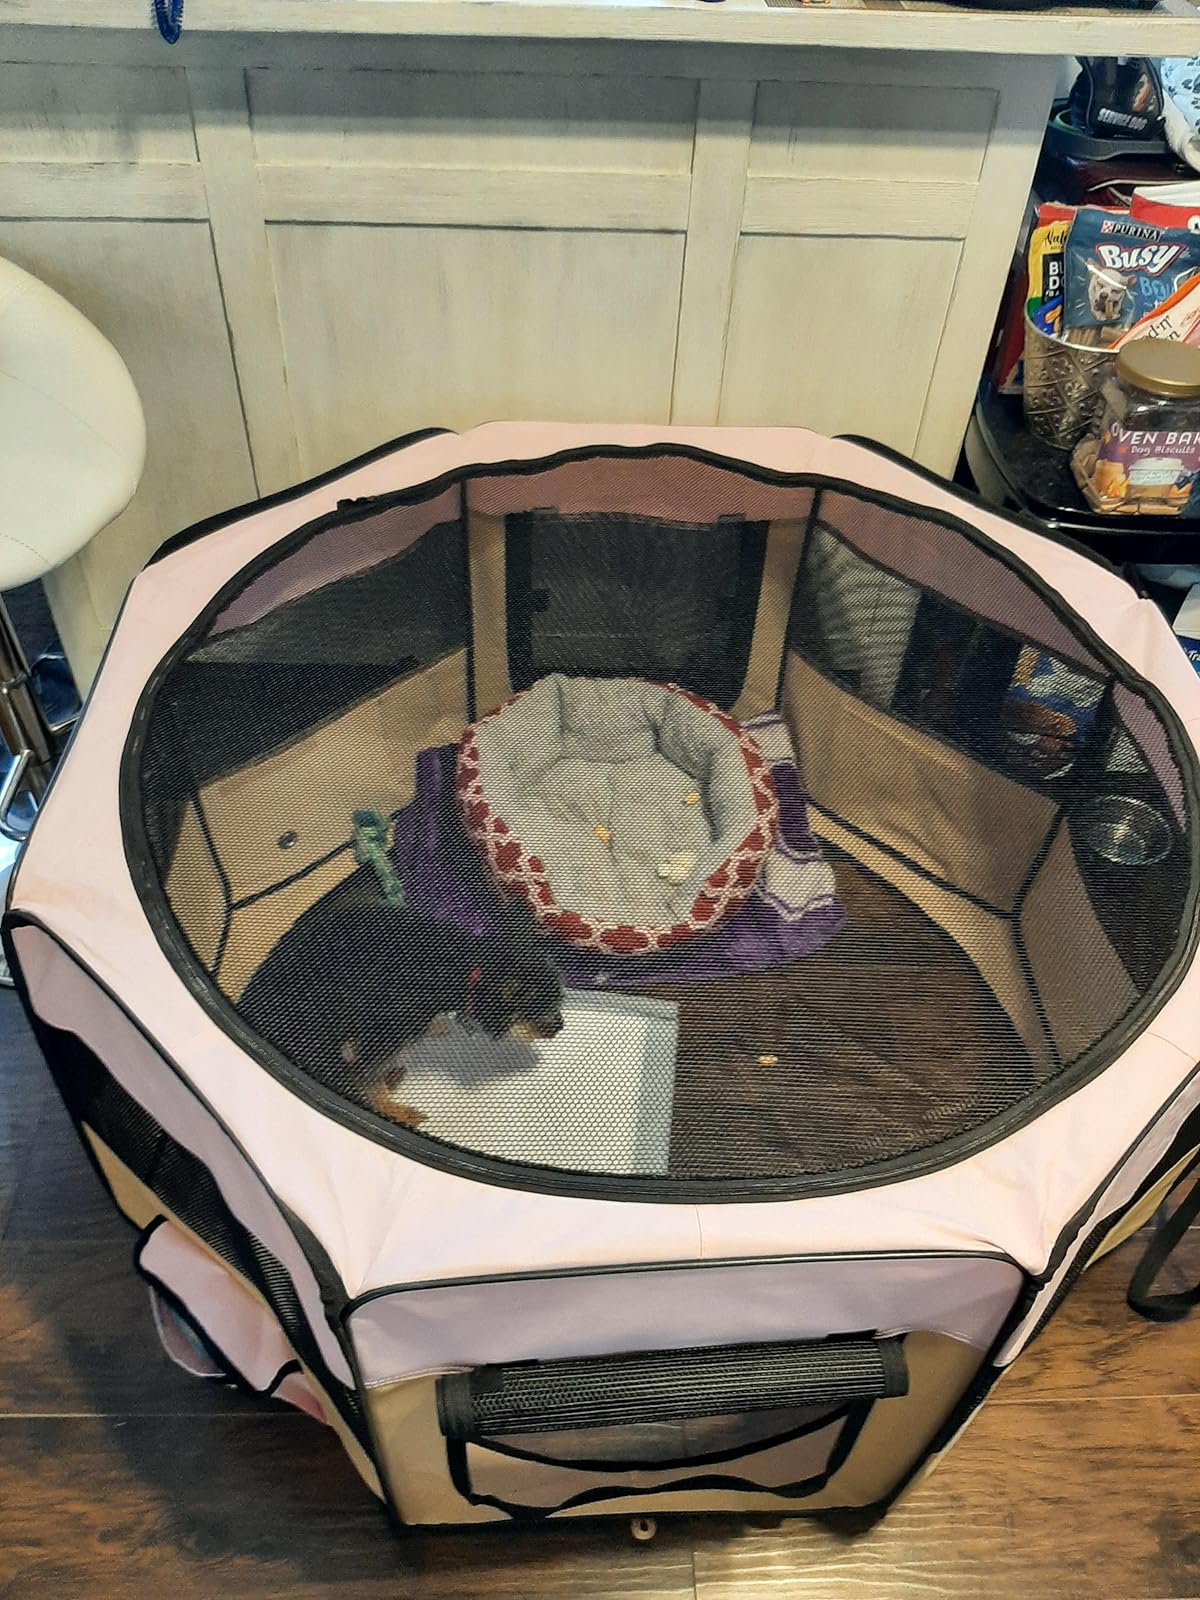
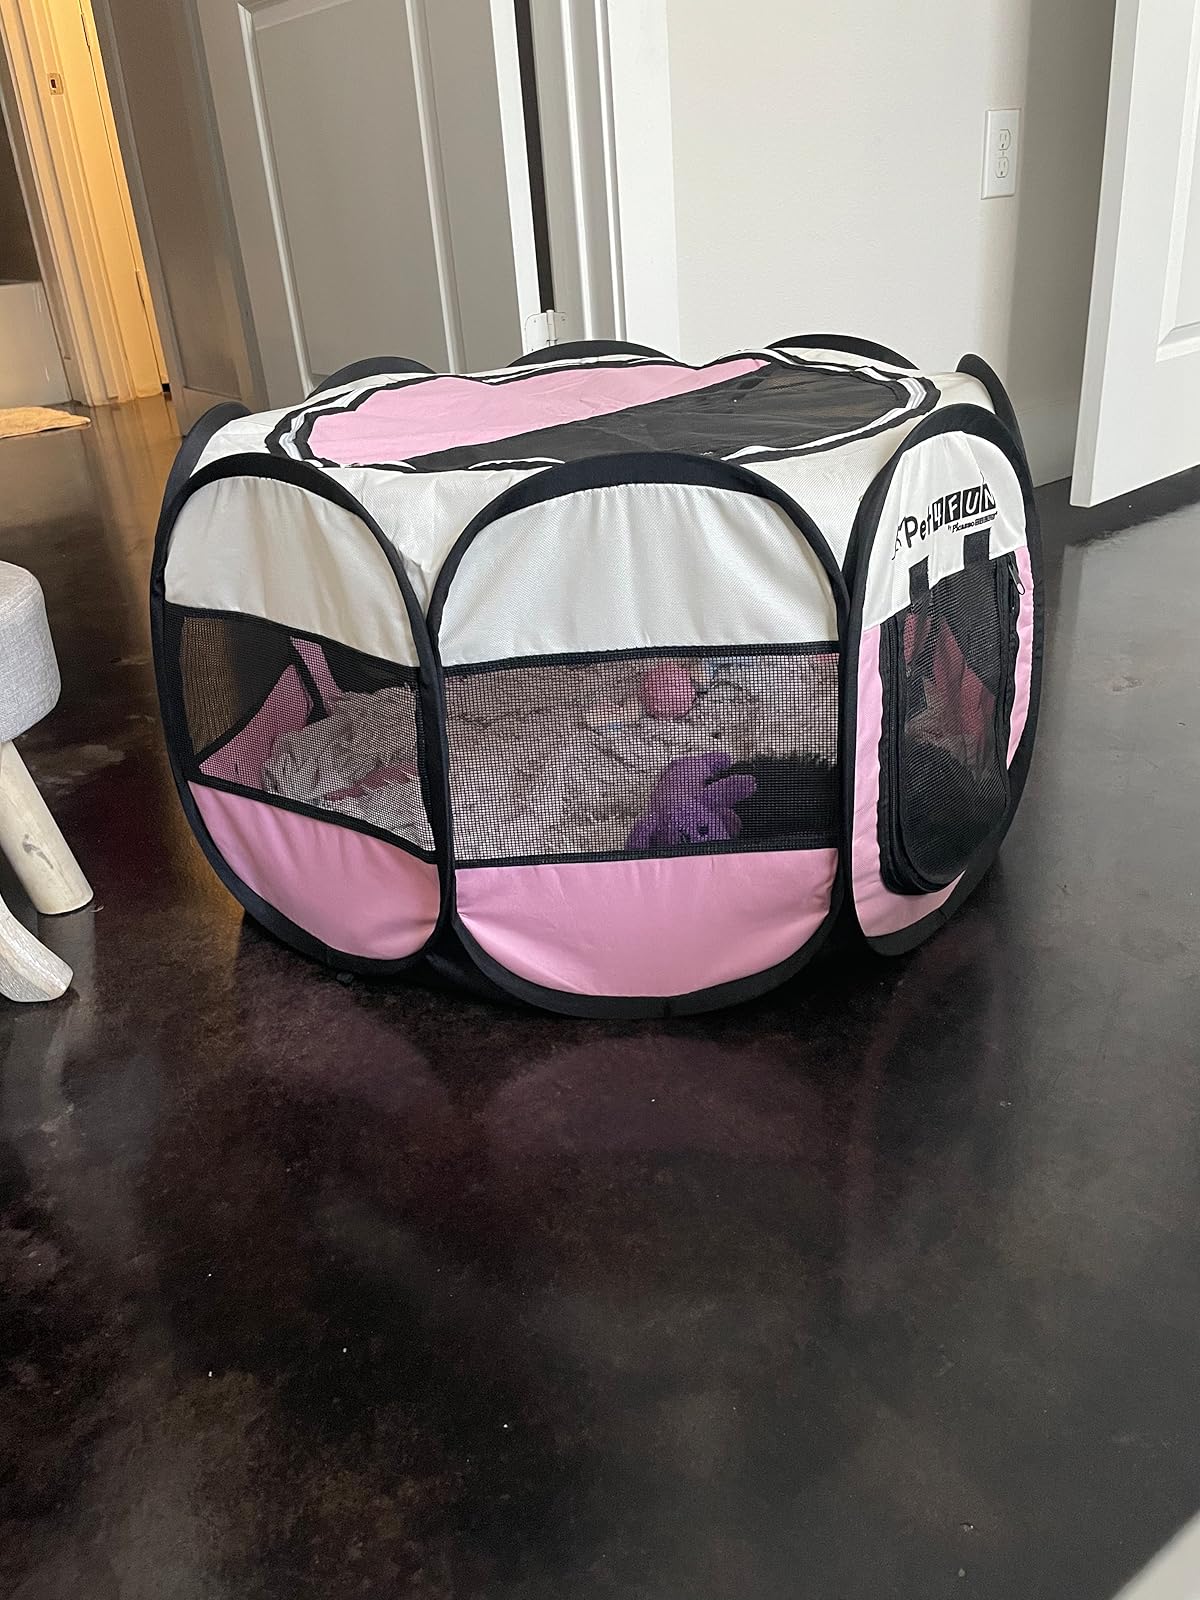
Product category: items_kennel
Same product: no